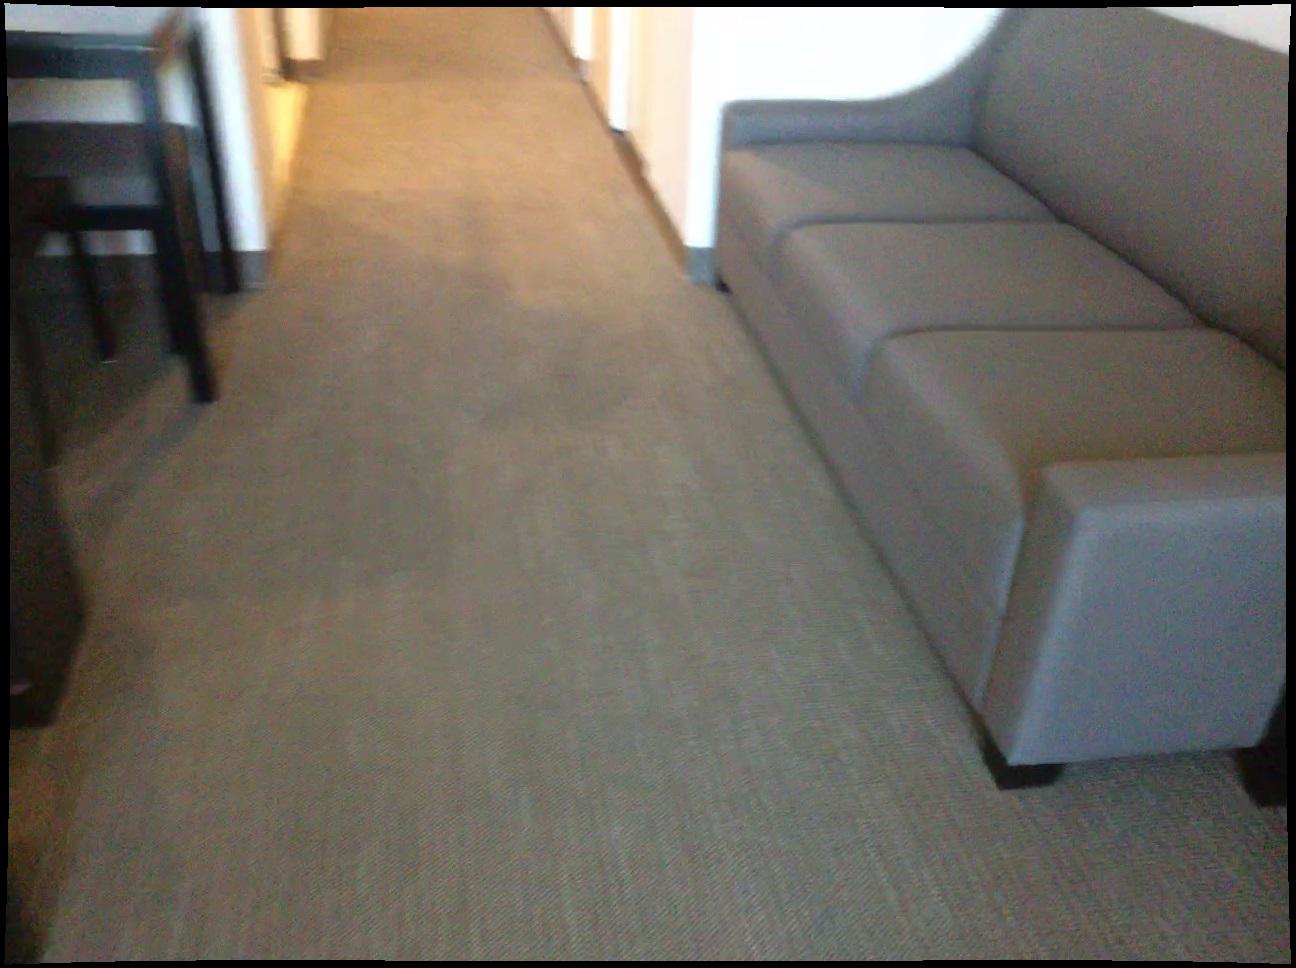
Question: In the image, there is the cabinet. Pinpoint several points within the vacant space situated in front of the cabinet from the object's perspective. Your final answer should be formatted as a list of tuples, i.e. [(x1, y1), ...], where each tuple contains the x and y coordinates of a point satisfying the conditions above. The coordinates should be between 0 and 1, indicating the normalized pixel locations of the points.
Answer: [(0.681, 0.696), (0.699, 0.738), (0.718, 0.784), (0.739, 0.834), (0.954, 0.852), (0.907, 0.862), (0.860, 0.870), (0.812, 0.880), (0.762, 0.889), (0.988, 0.908), (0.940, 0.918), (0.890, 0.929), (0.840, 0.940), (0.788, 0.950), (0.975, 0.982), (0.924, 0.994)]